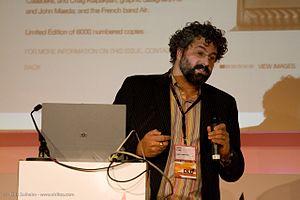
Greg Lynn est un architecte, philosophe, écrivain de science-fiction américain et professeur à l'European Graduate School.